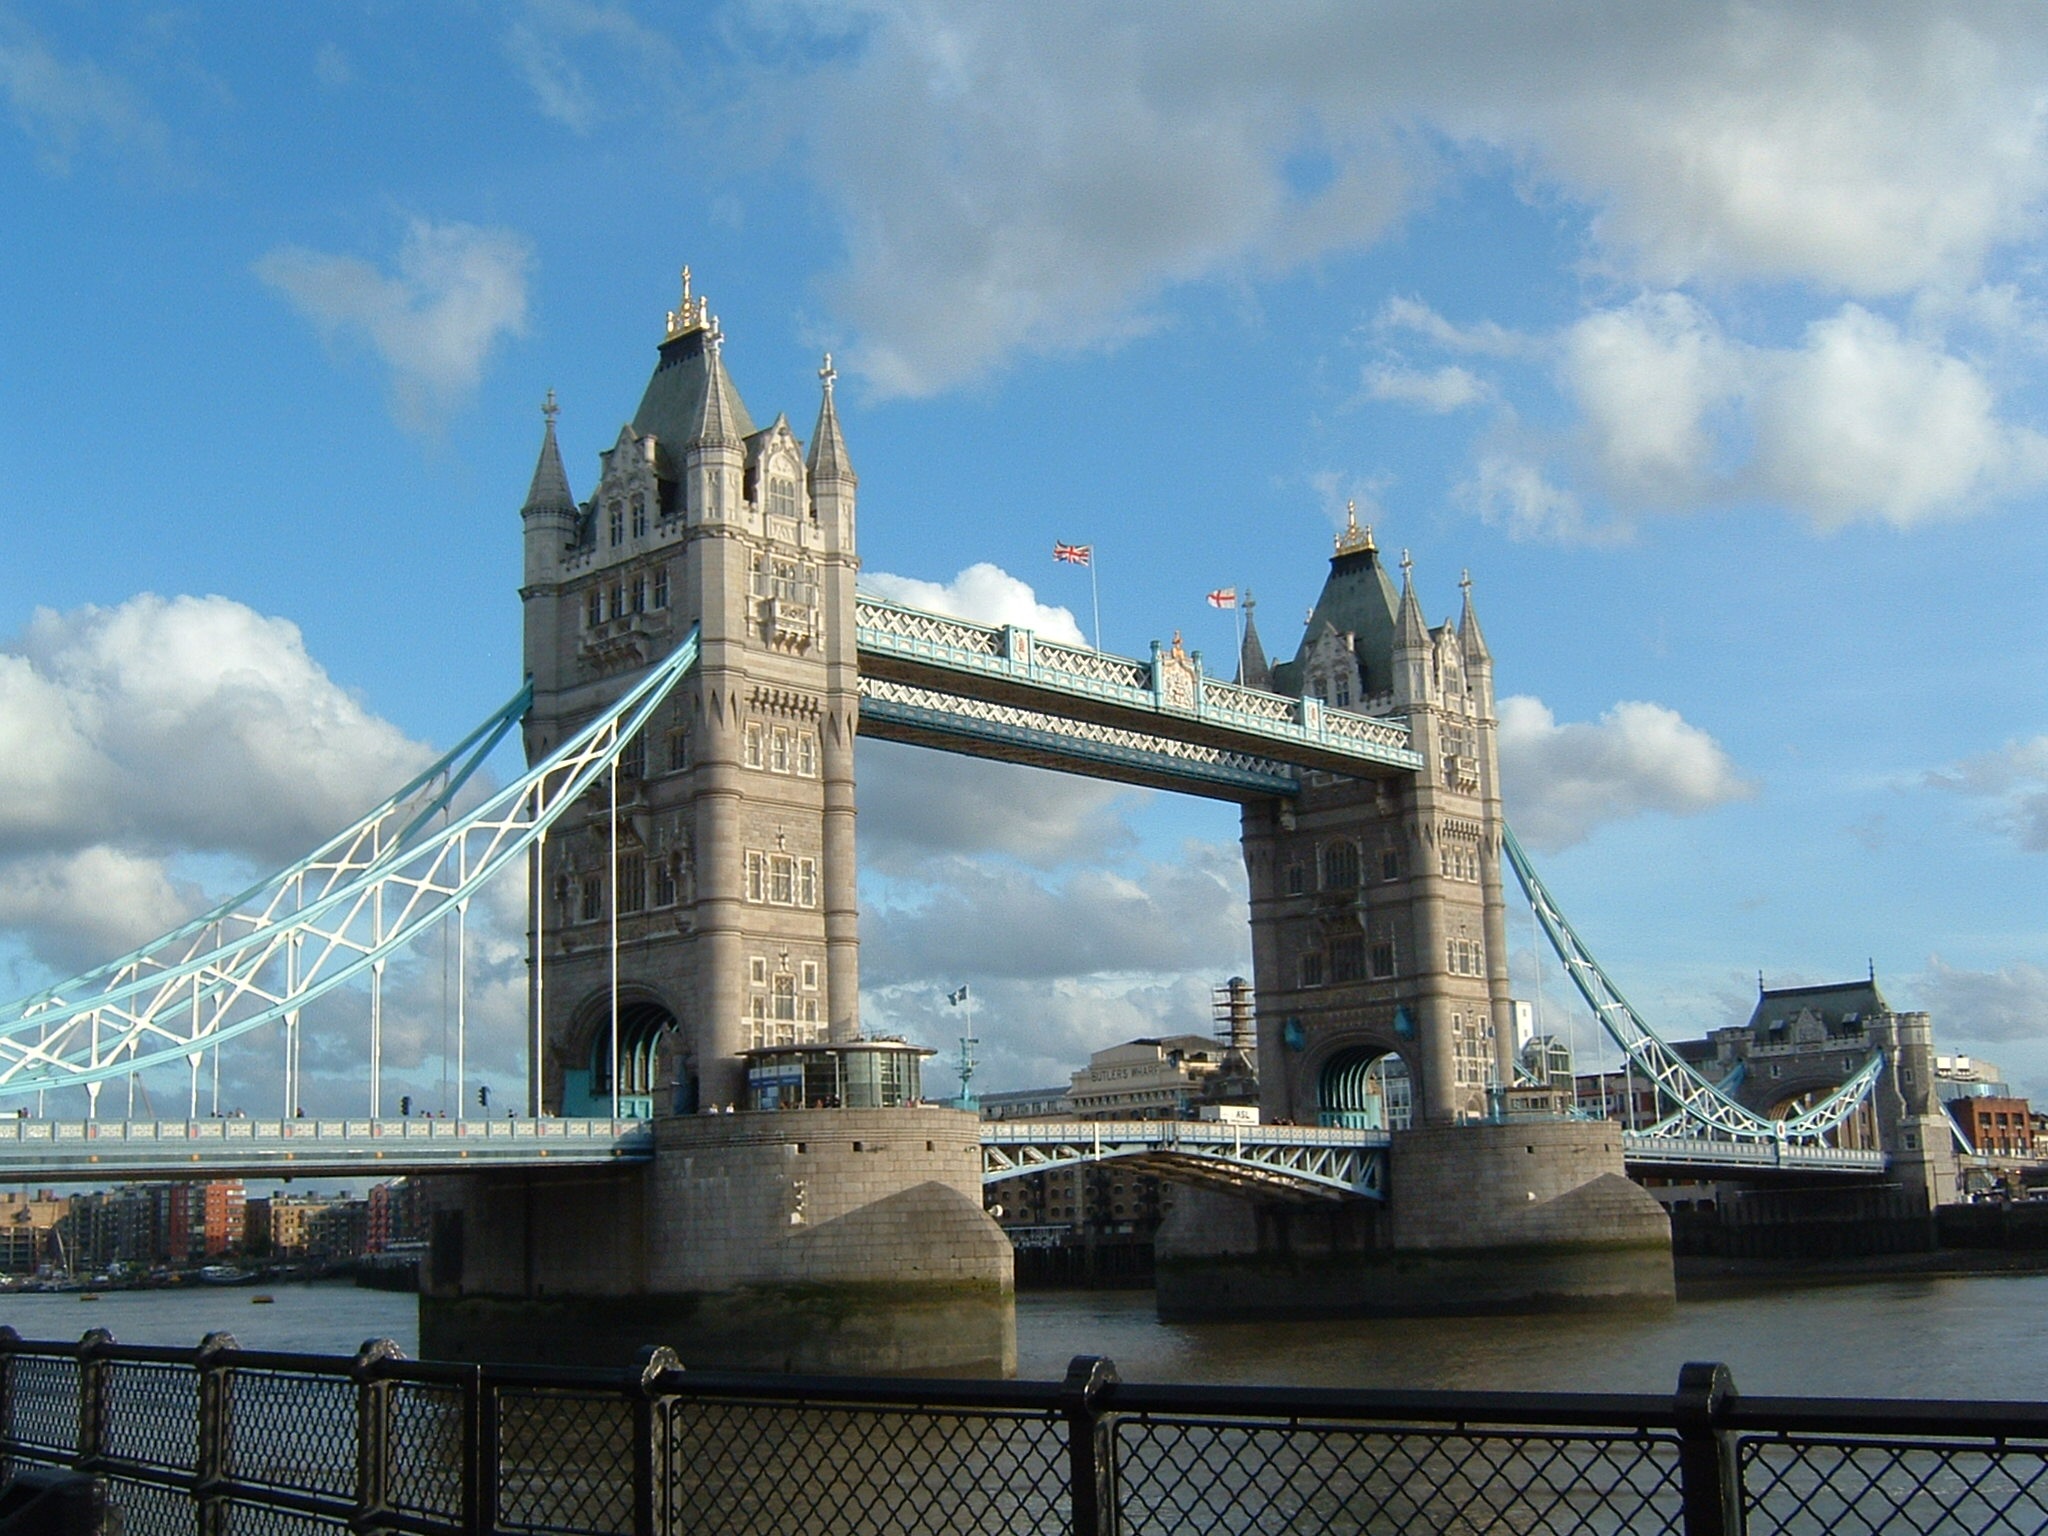
bridge, skyscraper, river, monument, cityscape, landmark, tourism, london bridge, uk, england, london, thames, cable stayed bridge